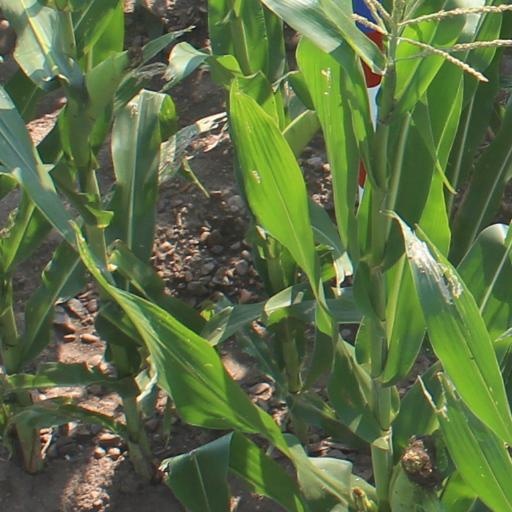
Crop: maize; corn